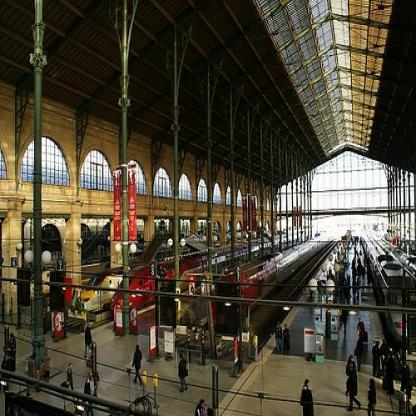
Scene: Indoor